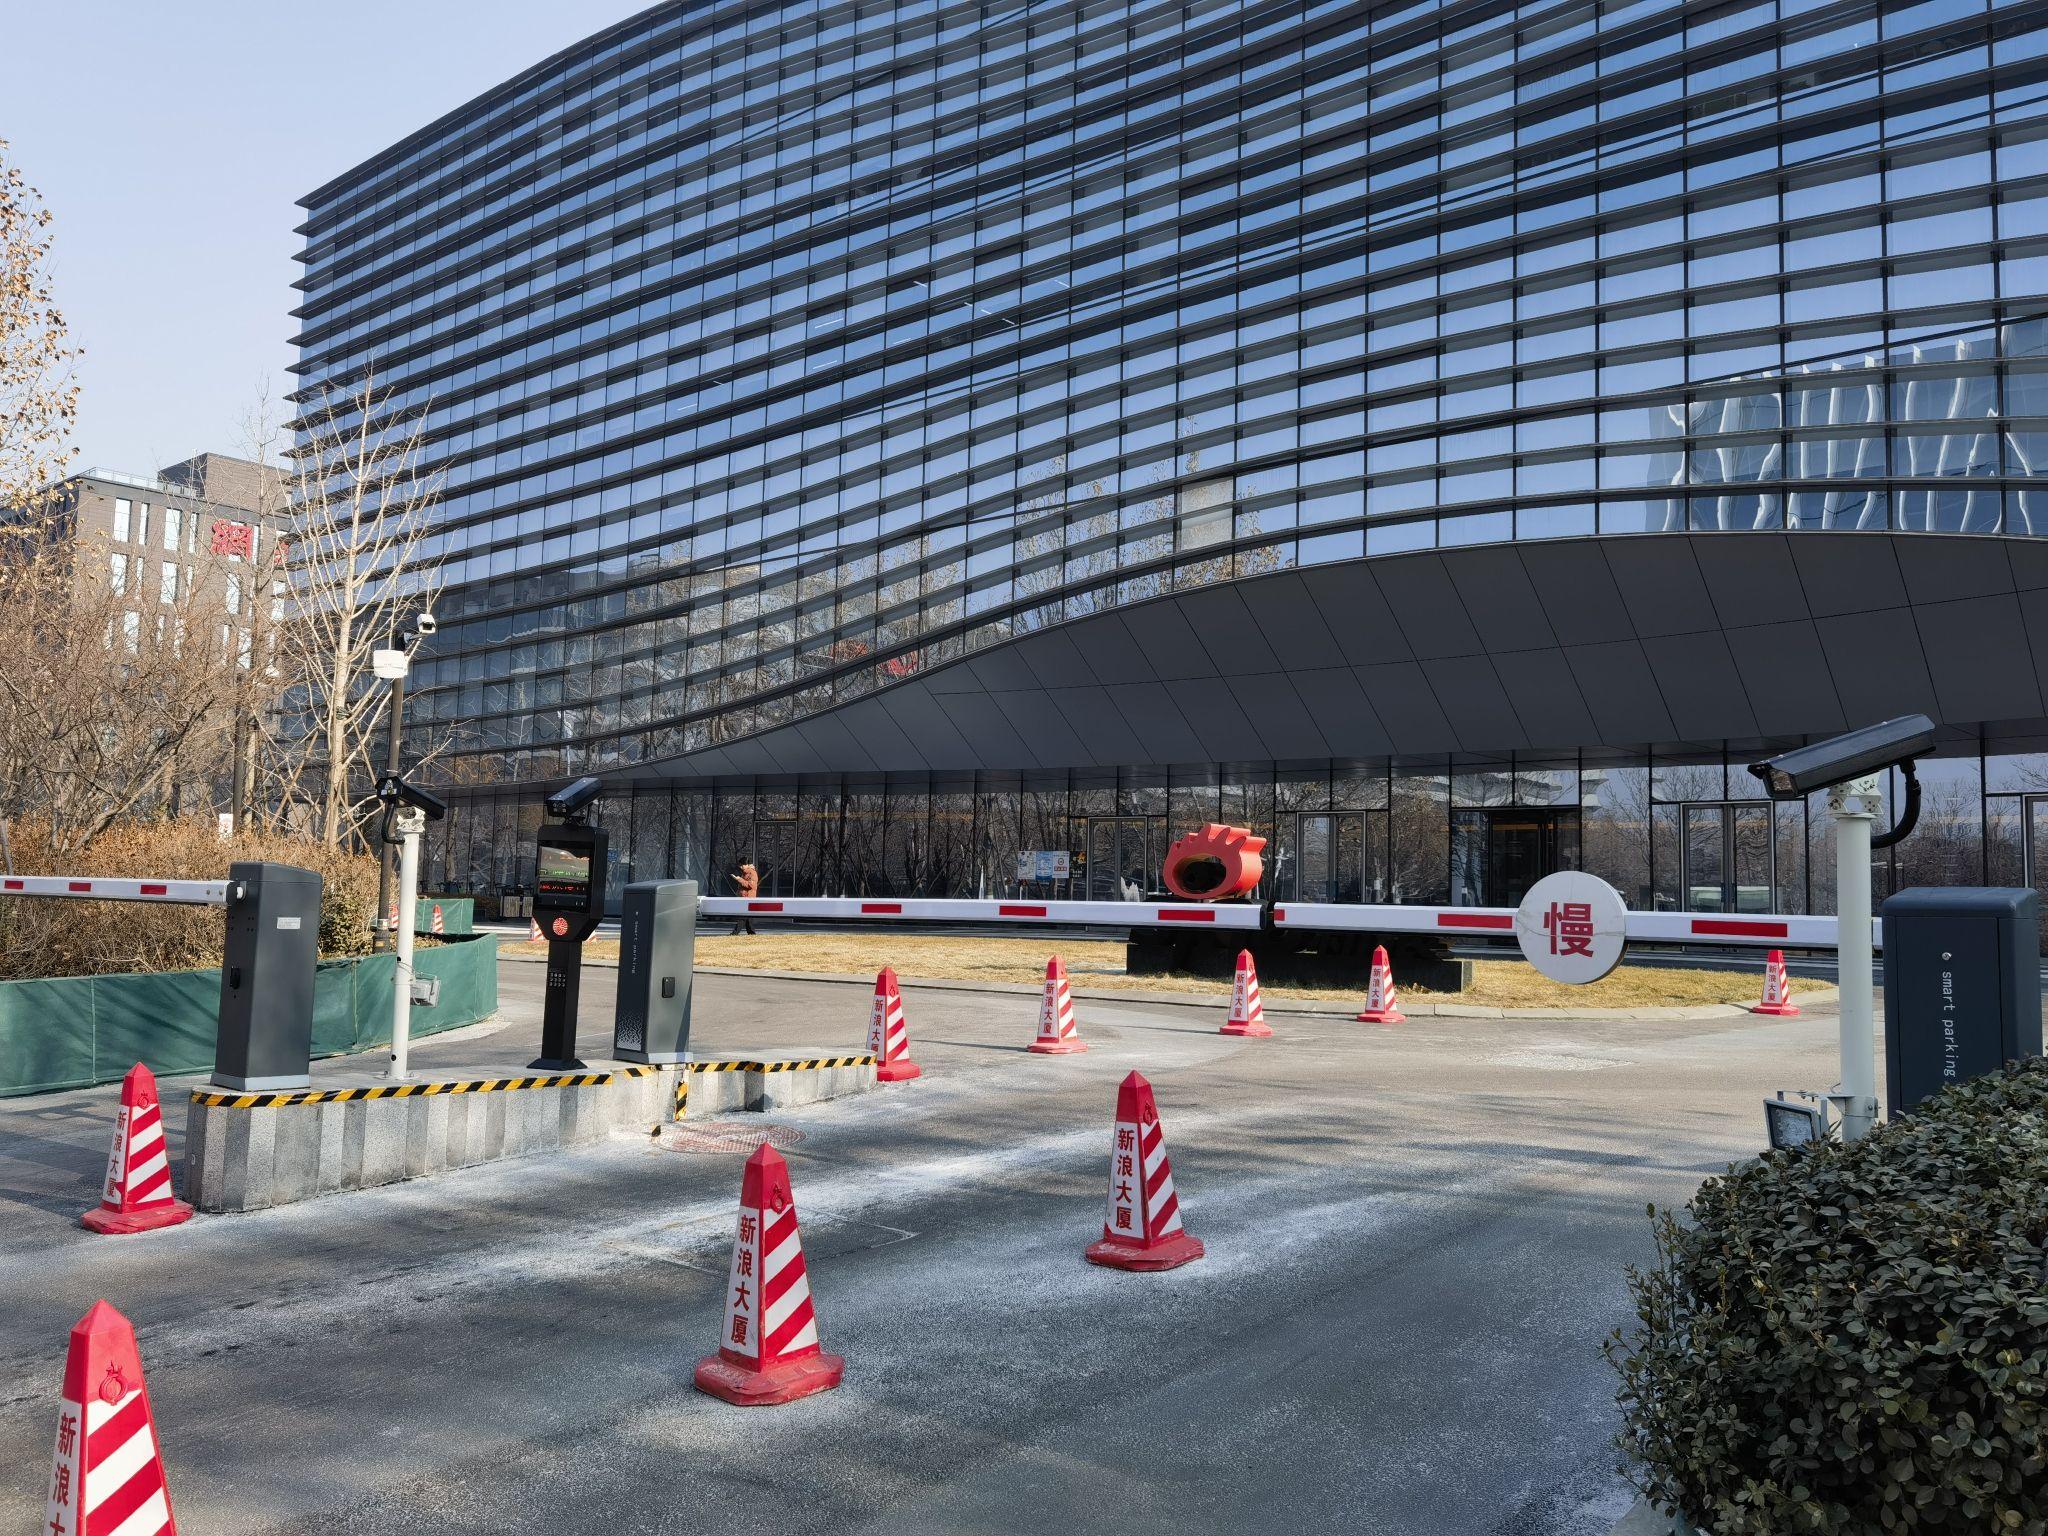
地标名称：新浪大厦
所在城市：北京市·海淀区